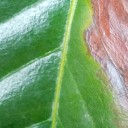
Label: Phoma